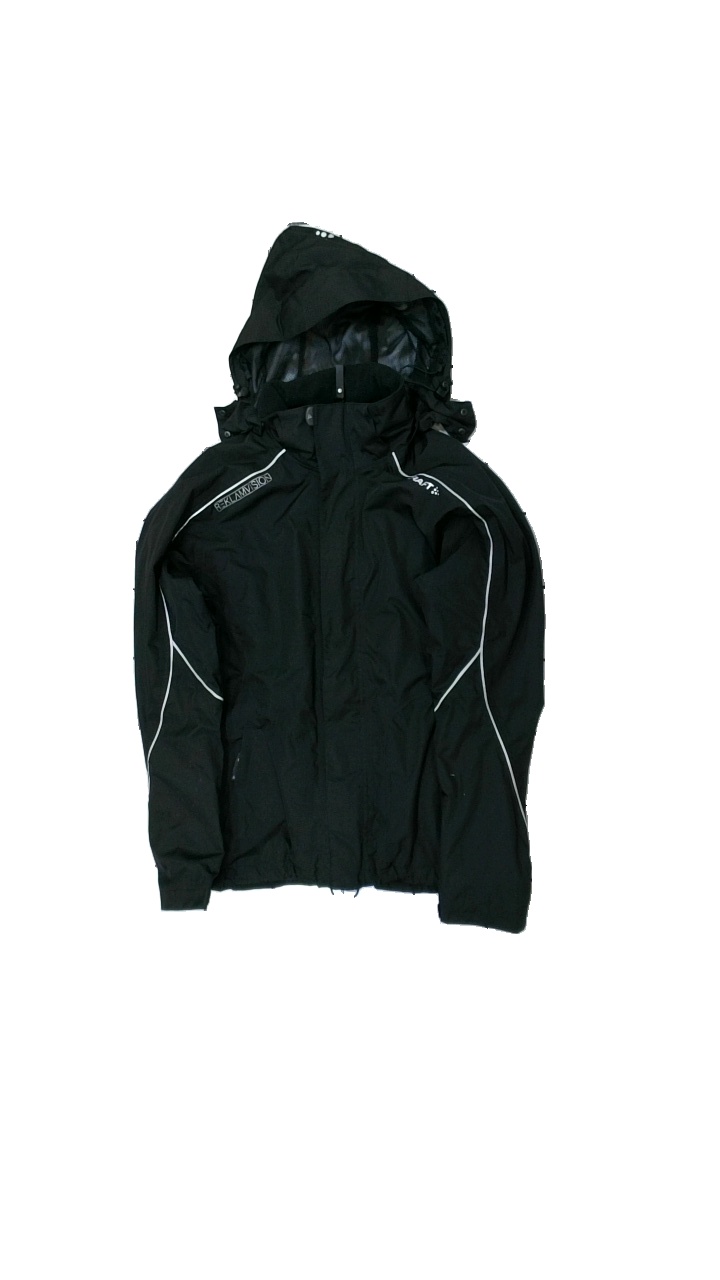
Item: Jacket (Ladies)
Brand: Craft
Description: jacka med gråa detaljer
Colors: Black, Grey
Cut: Turtle neck
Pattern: Logo print
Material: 100% polyester
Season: All
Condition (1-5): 4
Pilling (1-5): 4
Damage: smuts fläckar
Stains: Minor
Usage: Reuse
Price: <50